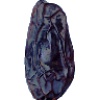
Label: Dates 1